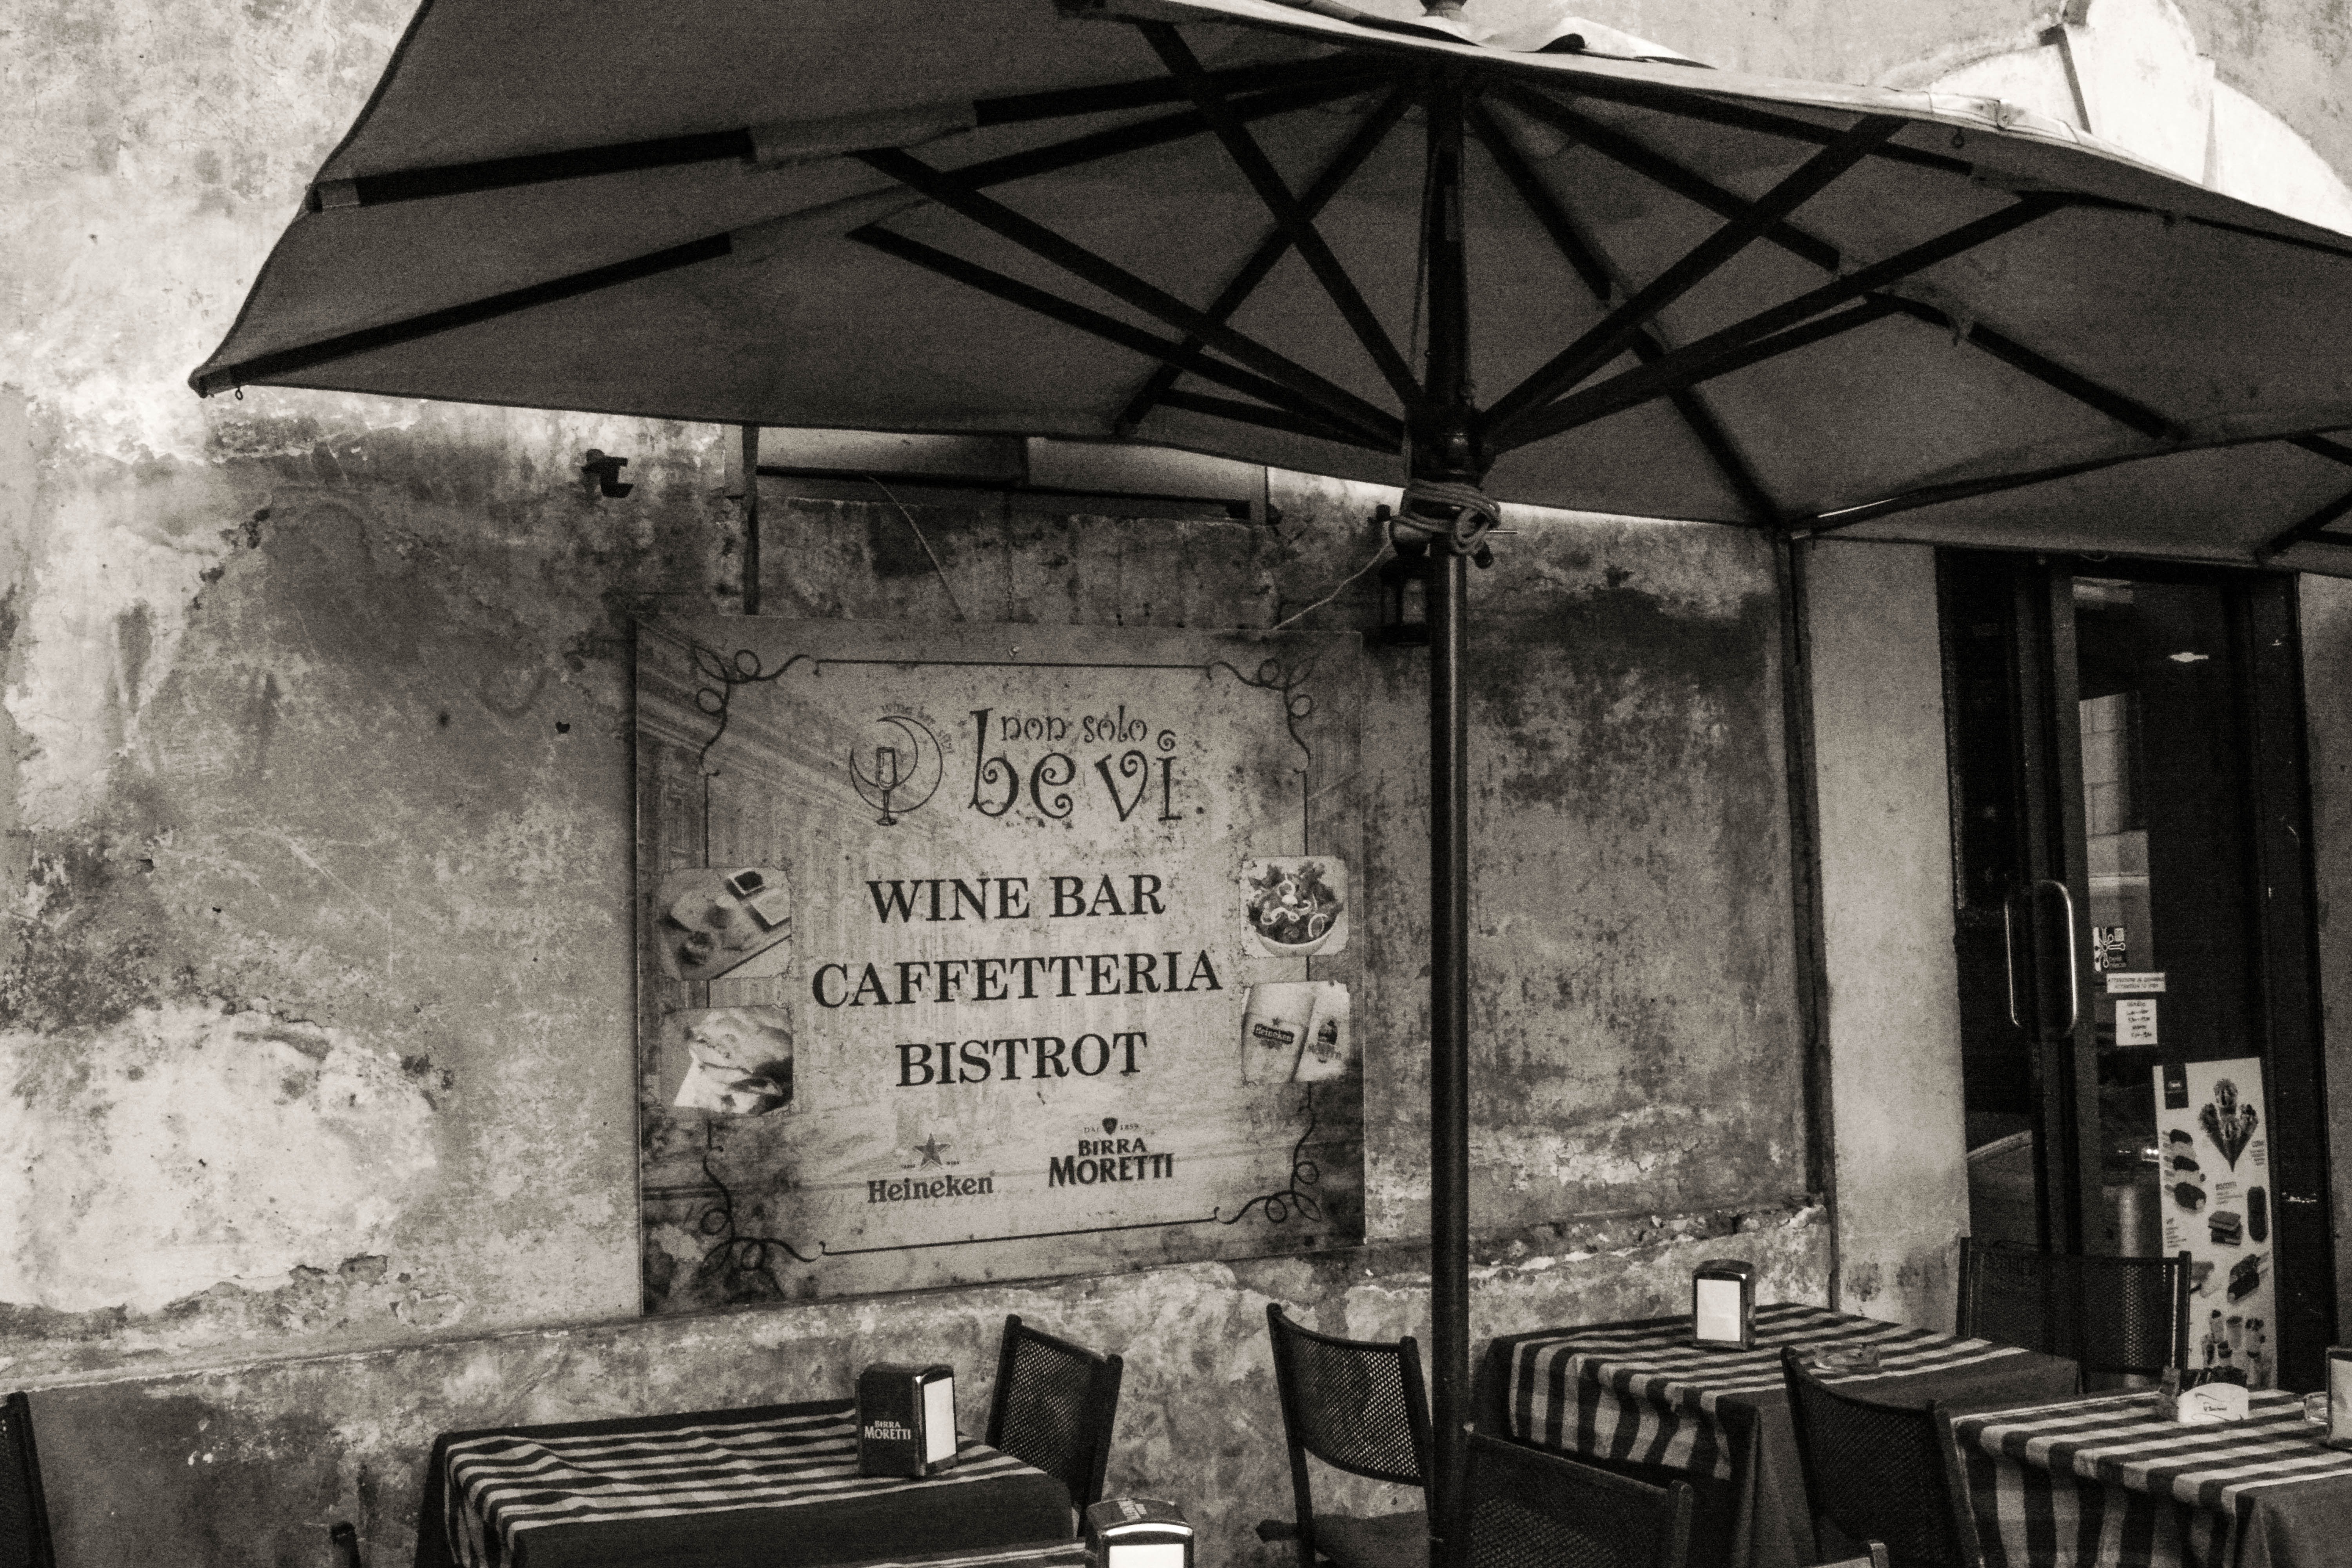
black and white, monochrome, history, monochrome photography